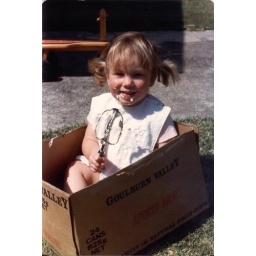
happiness = eating cake batter in a box